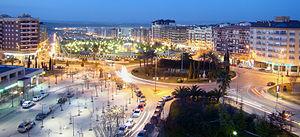
Panoramique de le Quartier de Expansión nord de Jaén (Espagne), avant le début de travaux pour le tram.
Jaén est une ville espagnole ainsi qu'un municipio, capitale de la province du même nom au nord-est de l'Andalousie. Sa population estimée en 2009 de 116 557 habitants représente environ un sixième de la population totale de la province. La ville est encadrée par l'aire métropolitaine de Jaén, dont elle fait partie, et qui compte un tiers de la population totale de la Province de Jaén.